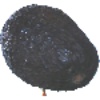
Label: avocado